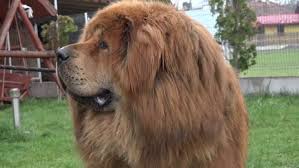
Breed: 205-n000030-Tibetan_mastiff